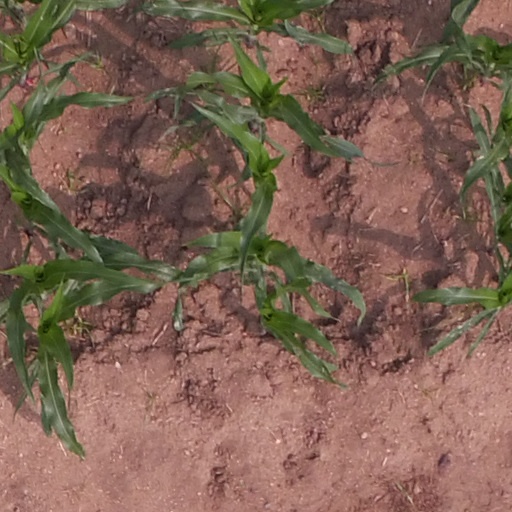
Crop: maize; corn